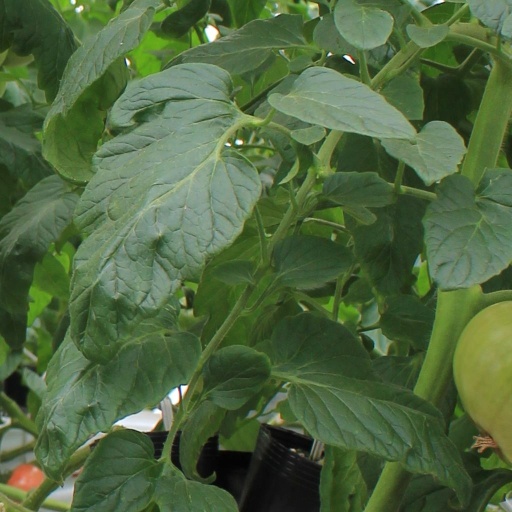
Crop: tomato